Religion in Bolivia

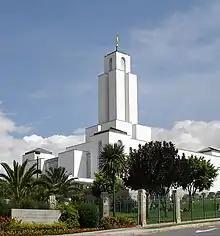
Cochabamba Mormon Temple

There is a Coptic Orthodox church in Bolivia with Youssef (Joseph) as Bishop of the Holy Diocese of Santa Cruz and all Bolivia.